Height adjustable suspension

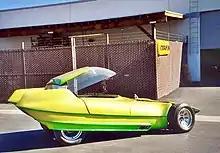
The Reactor by Gene Winfield

In 1959, auto customizer Ron Aguirre scavenged the Pesco pumps and valves from a B-52 Bomber and adapted them to the front suspension of his X-Sonic bubble-topped custom car Corvette, allowing him to change the height of the car with a switch on the dashboard. This was done to evade California law regarding ground clearance. Aguirre is commonly accepted as the first person to create a Lowrider car with hydraulically adjustable suspension.